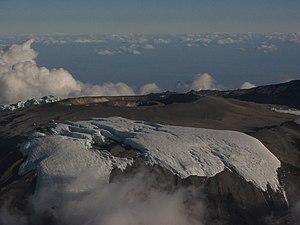
Le Kilimandjaro ou Kilimanjaro est une montagne située dans le Nord-Est de la Tanzanie et composée de trois volcans : le Shira à l'ouest, culminant à 3 962 mètres d'altitude, le Mawenzi à l'est, s'élevant à 5 149 mètres d'altitude, et le Kibo, le plus récent géologiquement, situé entre les deux autres et dont le pic Uhuru à 5 891,8 mètres d'altitude constitue le point culminant de l'Afrique. Outre cette caractéristique, le Kilimandjaro est connu pour sa calotte glaciaire sommitale en phase de retrait accéléré depuis le début du XXᵉ siècle et qui devrait disparaître totalement d'ici 2030 à 2050. La baisse des précipitations neigeuses qui en est responsable est souvent attribuée au réchauffement climatique mais la déforestation est également un facteur majeur. Ainsi, malgré la création du parc national en 1973 et alors même qu'elle joue un rôle essentiel dans la régulation bioclimatique du cycle de l'eau, la ceinture forestière continue à se resserrer.